Samuel van den Bergh

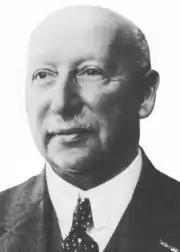
Samuel van den Bergh

Samuel van den Bergh (6 April 1864, in Geffen – 4 February 1941, in Nice) was one of the main European Jewish margarine and soap manufacturers in the early 20th century.